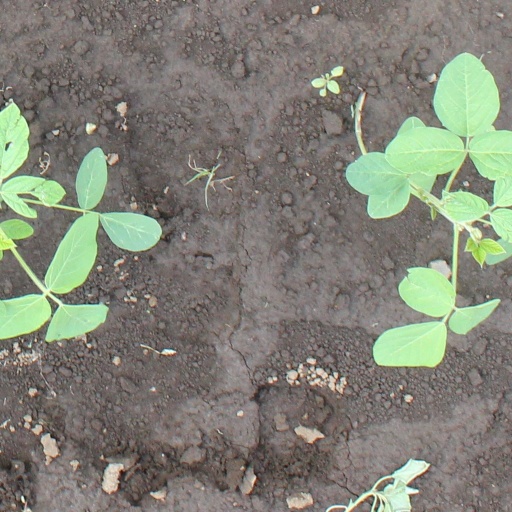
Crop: soybean